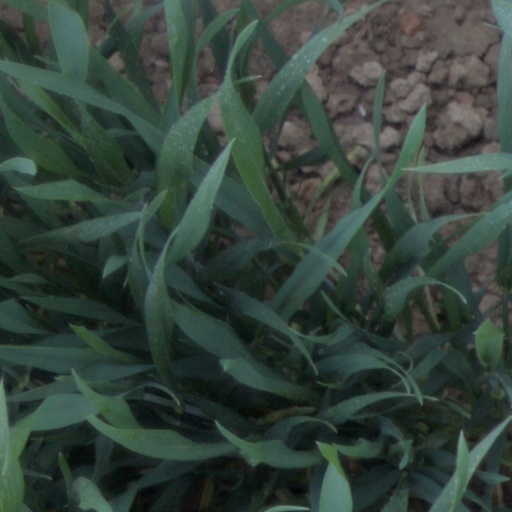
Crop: wheat